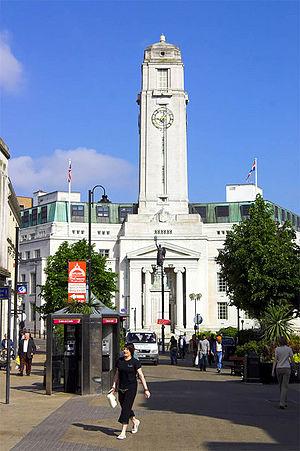
Luton est une ville britannique qui dépendait autrefois du Bedfordshire, mais qui constitue depuis 1997 une entité administrative distincte. Sa population est estimée à 184 000 habitants, avec environ 230 000 dans l'agglomération, dont les autres villes principales sont Dunstable et Houghton Regis.